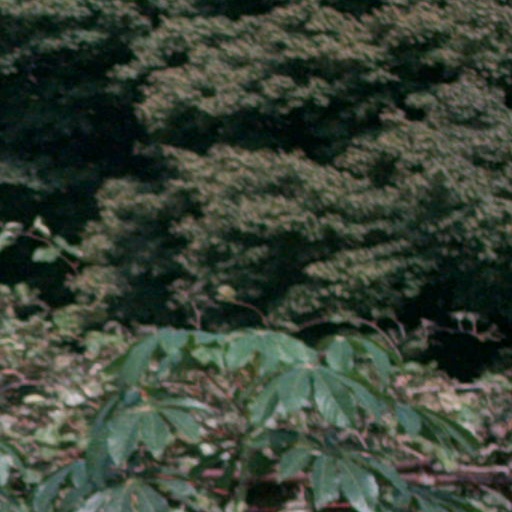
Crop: cassava